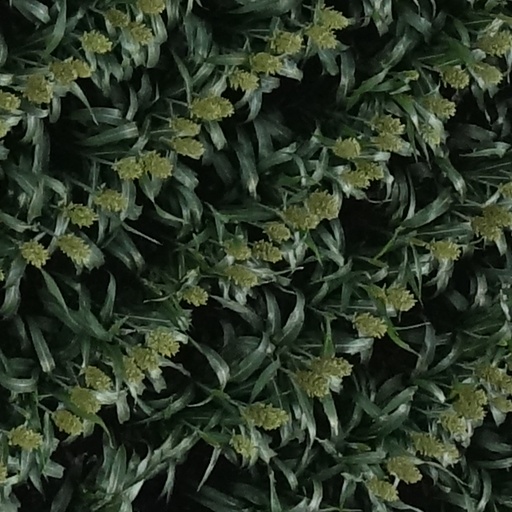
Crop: sorghum